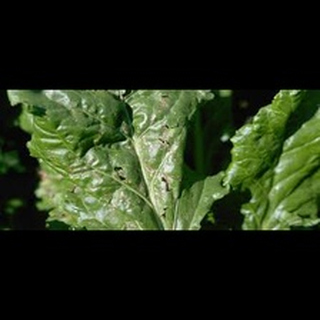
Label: wheat_tan_spot